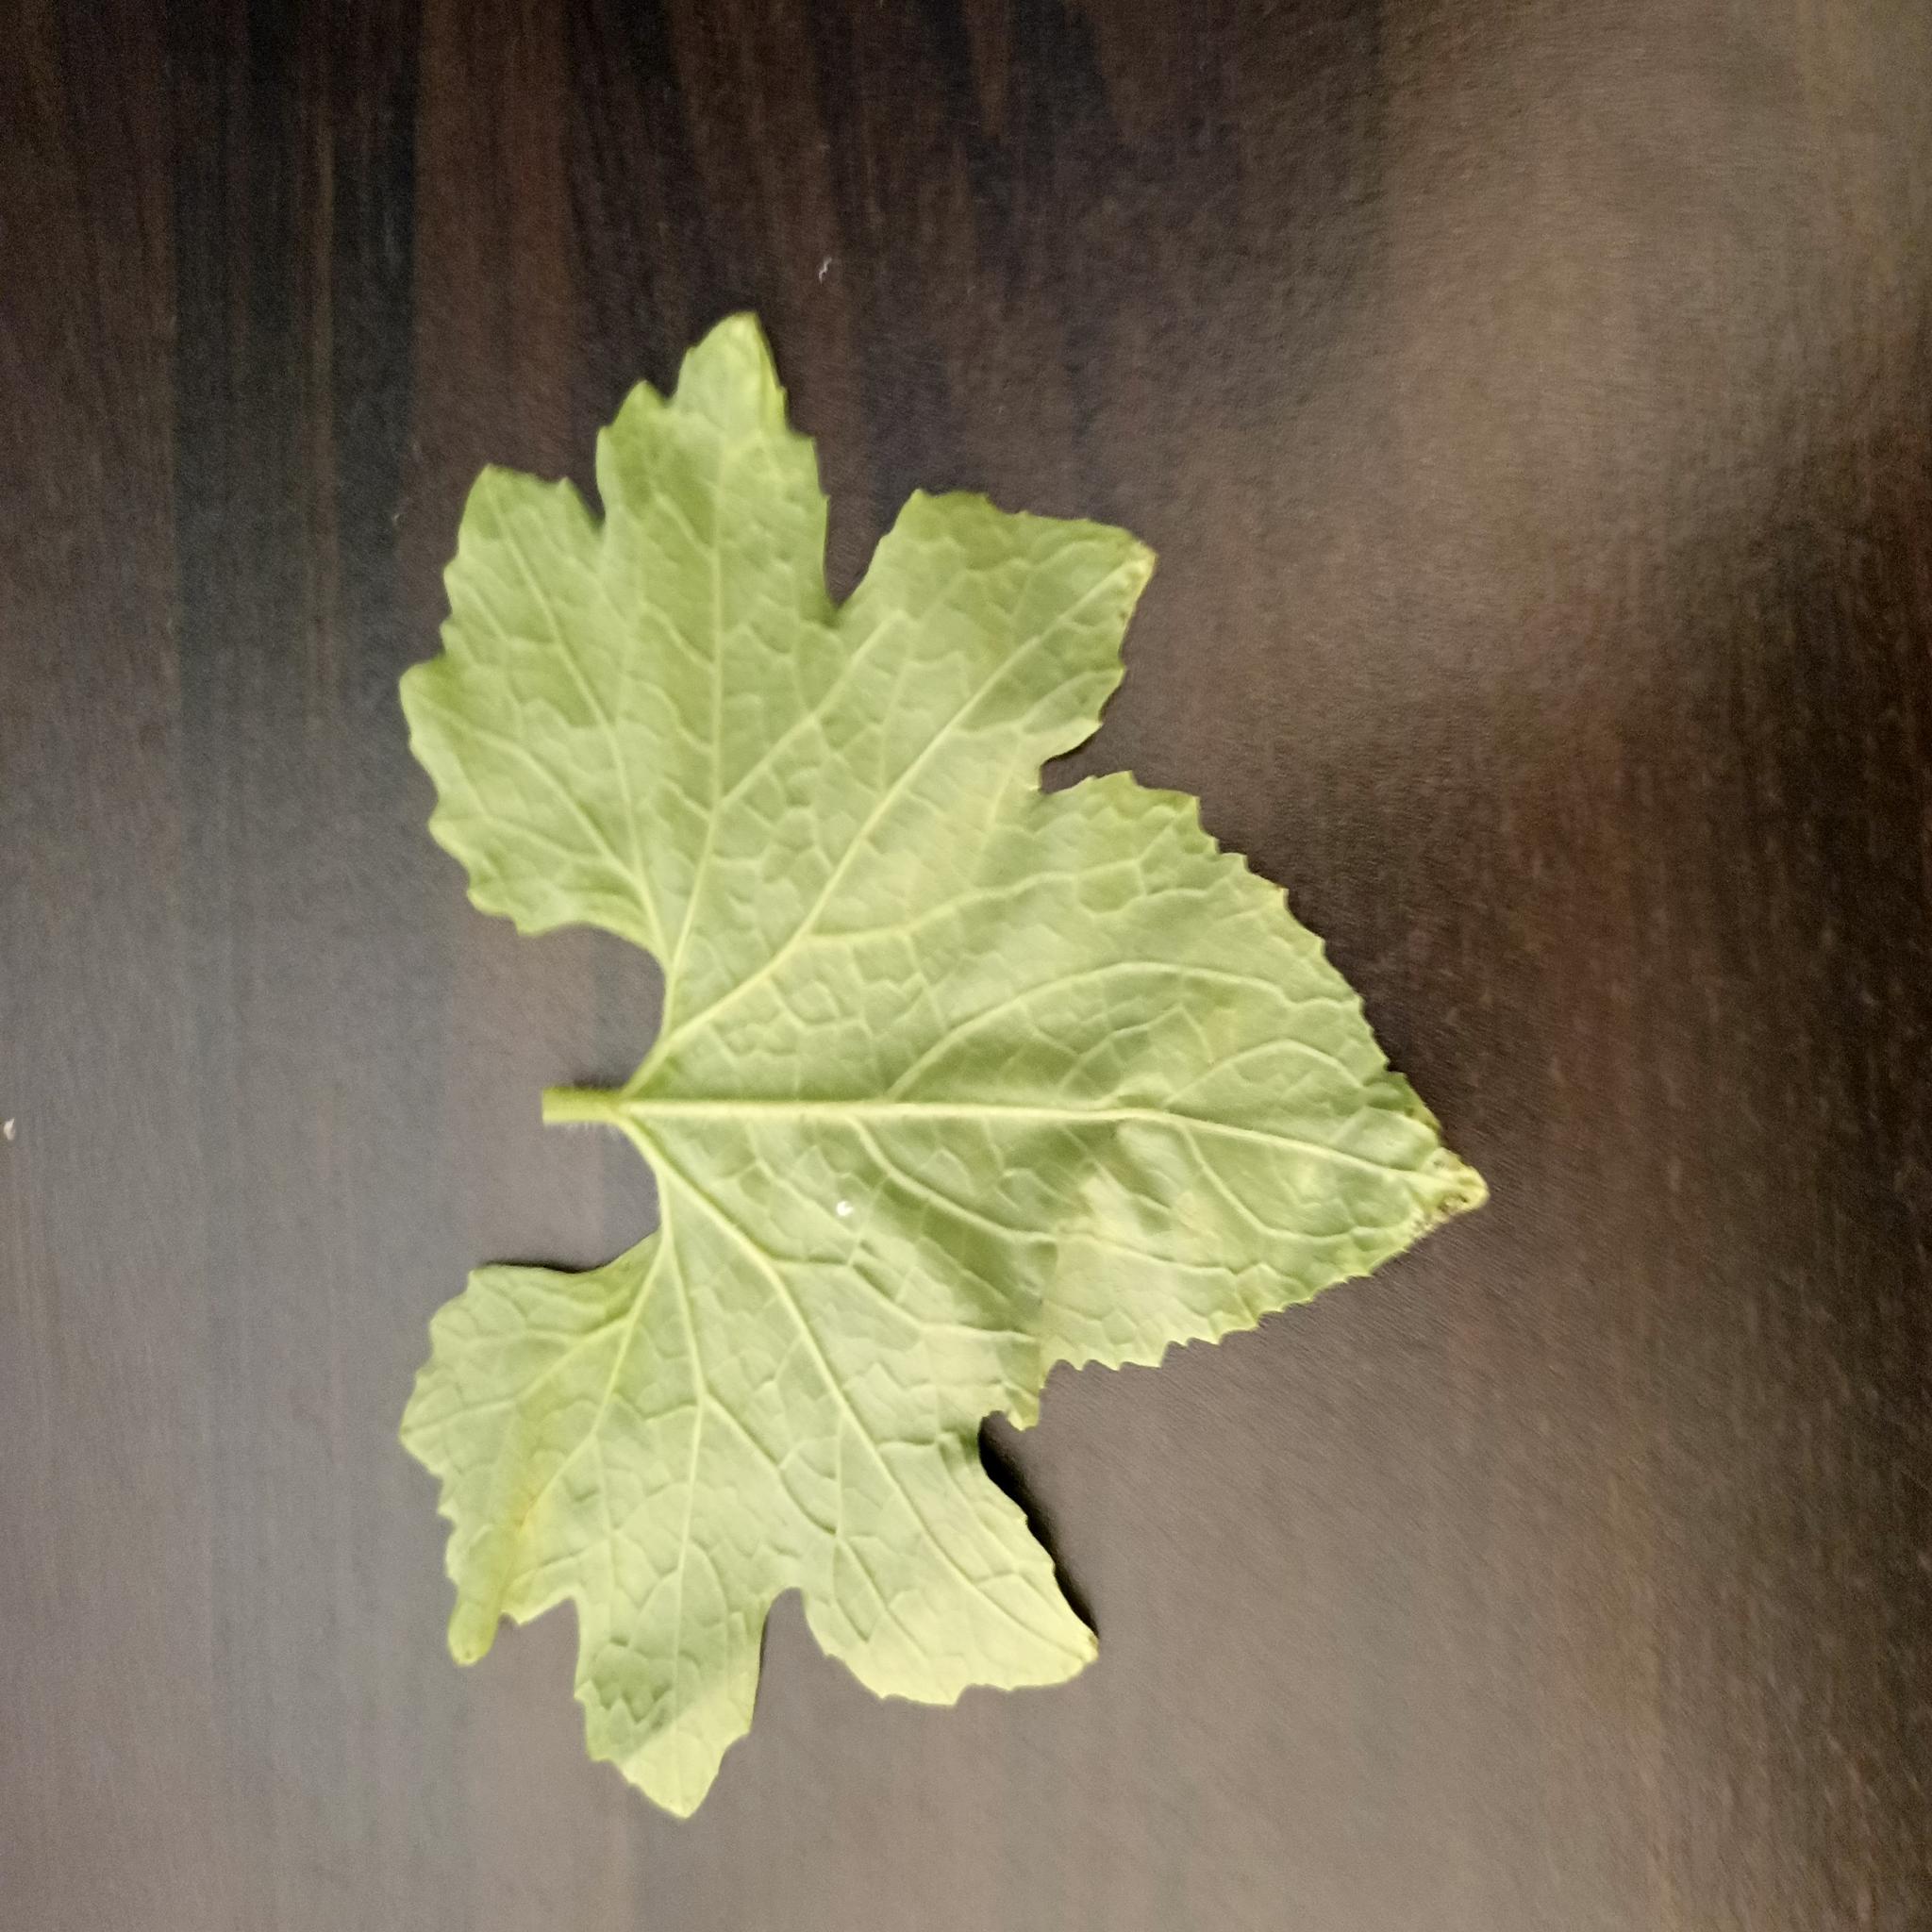
Label: Leaf curl